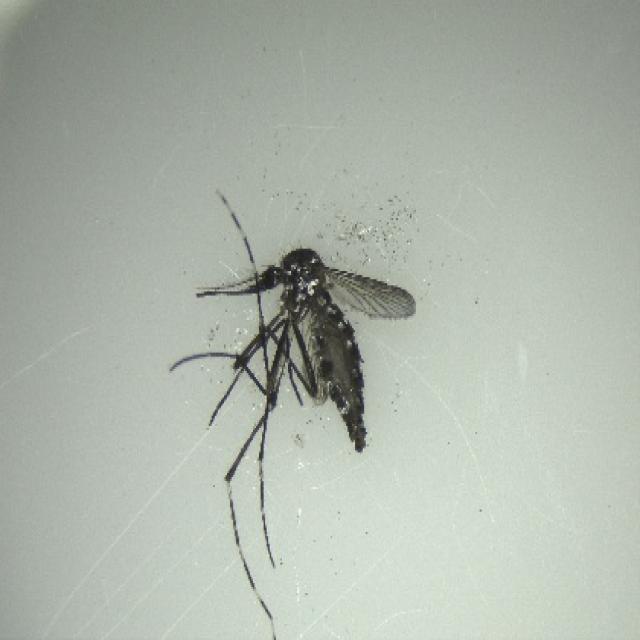
Species: aedes_albopictus